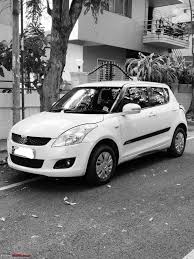
Label: noambulance